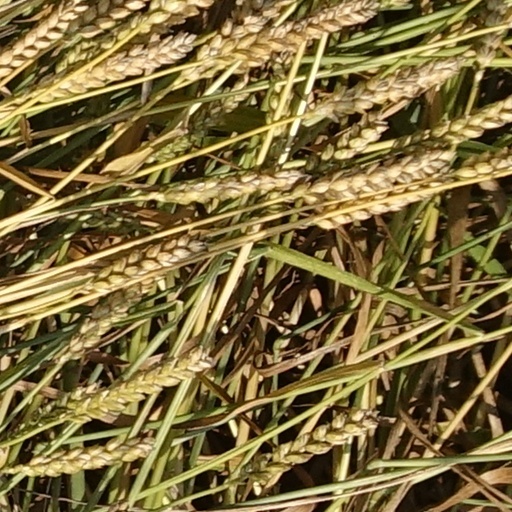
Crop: wheat